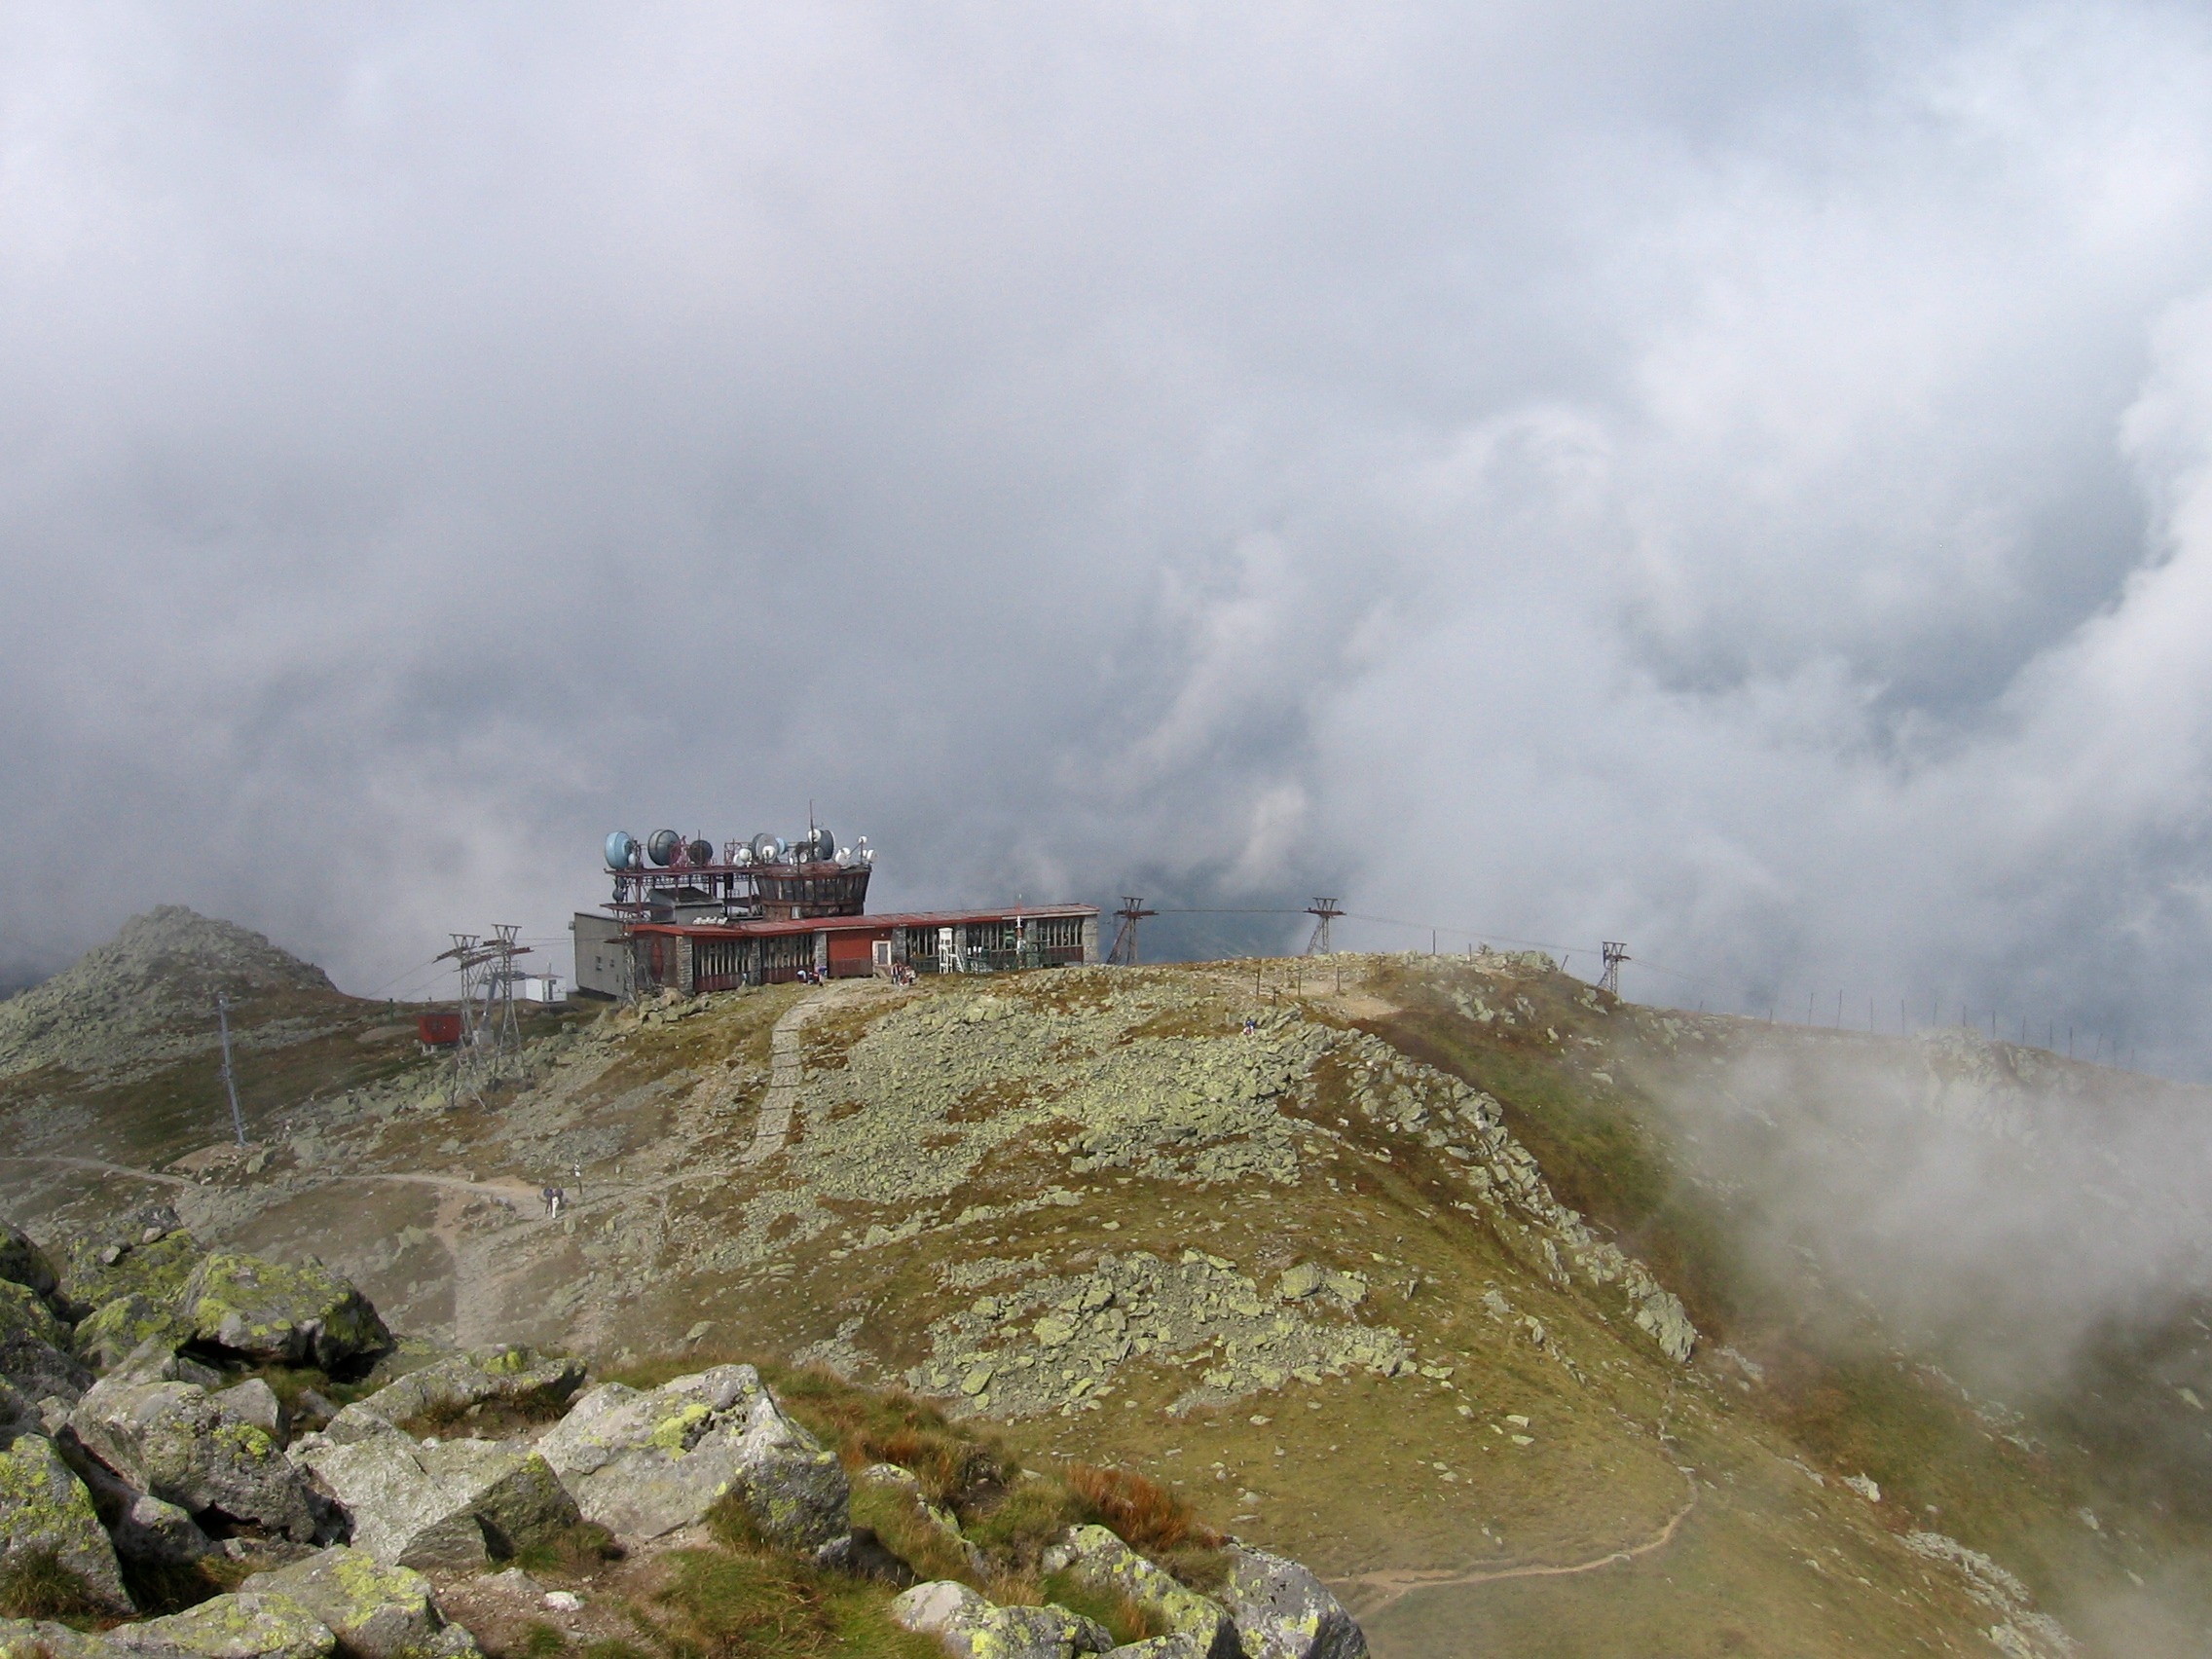
landscape, sea, coast, nature, mountain, fog, mountain range, cliff, remote, terrain, mountaintop, outside, clouds, geology, mountains, slovakia, geological phenomenon, meteorological station